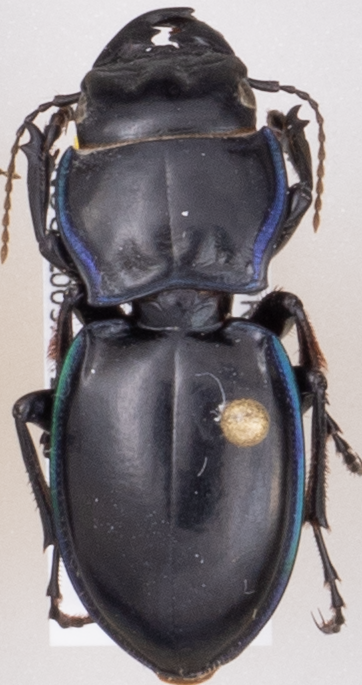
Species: Pasimachus elongatus
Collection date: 2022-06-14
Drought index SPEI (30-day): -0.17
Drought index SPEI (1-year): -0.17
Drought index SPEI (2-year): -1.45